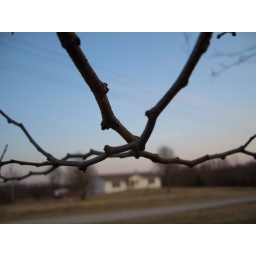
Limbs of a tree crossed over the house across the road.